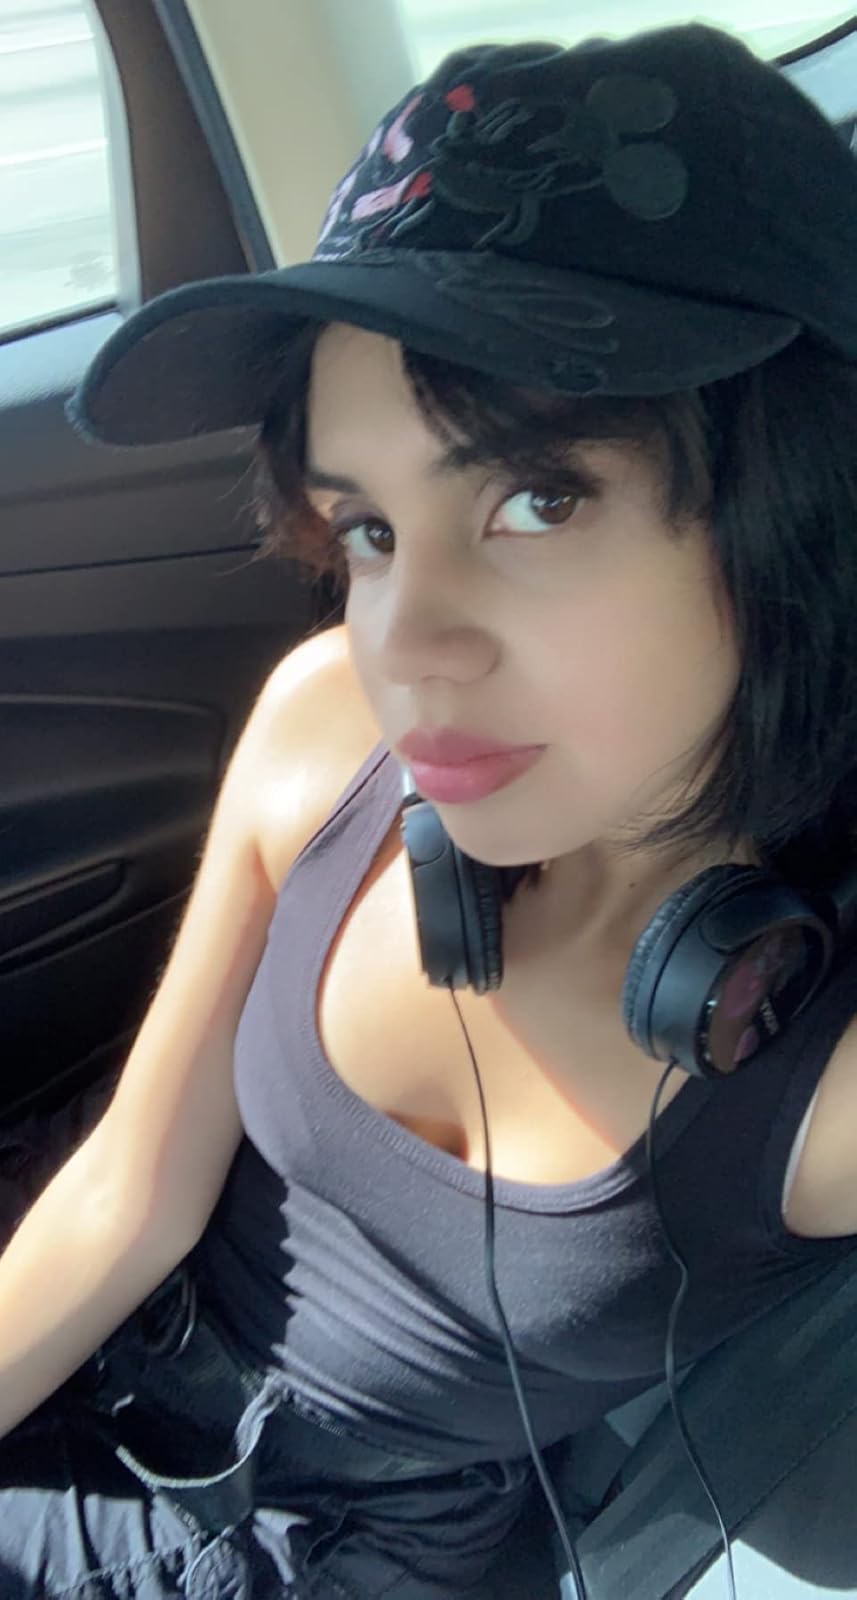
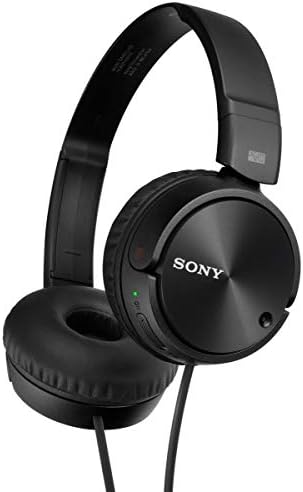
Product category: headphones
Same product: yes